List of awards and honours received by Nikita Khrushchev

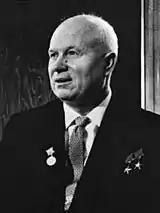
Nikita Khrushchev

This is a list of awards and honours received by Nikita Khrushchev, a Soviet political leader who served as both General Secretary of the Communist Party of the Soviet Union (1953–1964) and Premier of the Soviet Union (1958–1964).